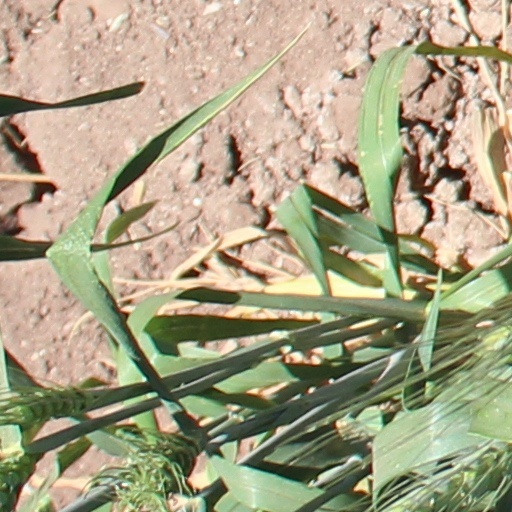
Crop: wheat